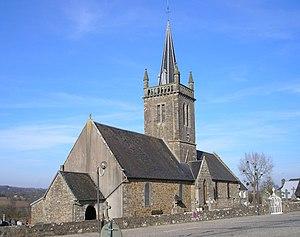
Sainte-Cécile est une commune française, située dans le département de la Manche en région Normandie, peuplée de 816 habitants.